Akita (dog breed)

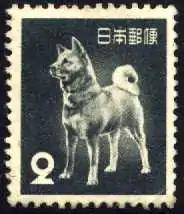
The Akita "Tachibana", one of the few Akitas to survive the war, is pictured here on a Japanese 1953-issue postage stamp.

In 1937, Helen Keller travelled to Japan. She expressed a keen interest in the breed and was presented with the first two Akitas to enter the US. The first dog, presented to her by Mr. Ogasawara and named Kamikaze-go, died at months of age from distemper, one month after her return to the States. A second Akita was arranged to be sent to Keller: Kamikaze's litter brother, Kenzan-go. Keller nicknamed the dog Go-Go and they were great companions from day one. Go-Go even spent his first night at Keller's home sleeping at the foot of her bed. Kenzan-go died in the mid-1940s. By 1939, a breed standard had been established and dog shows had been held, but such activities stopped after World War II began. Keller wrote in the "Akita Journal":